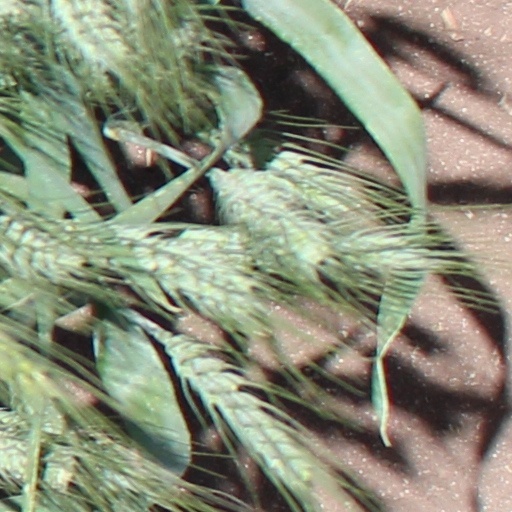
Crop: wheat